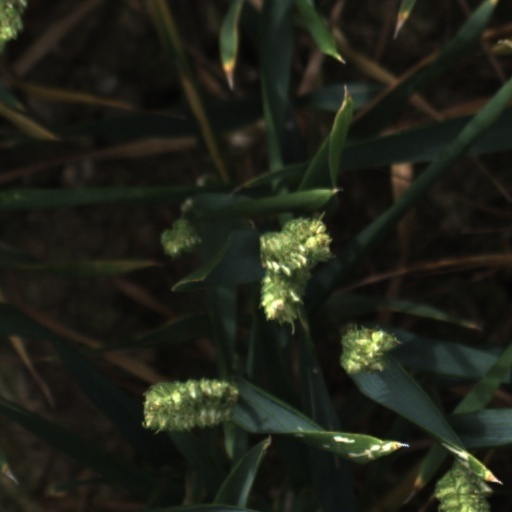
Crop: wheat